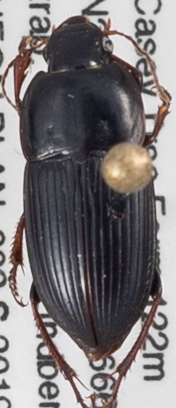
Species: Anisodactylus dulcicollis
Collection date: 2019-07-16
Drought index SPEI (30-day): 0.26
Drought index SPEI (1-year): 2.09
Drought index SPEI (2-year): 2.09